The Isis

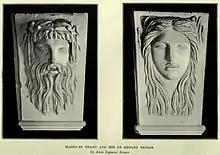
Thame and Isis, carved by Anne Seymour Damer.

There used to be ornate wooden barges on the river bank at the southern end of Christ Church Meadow to house rowing facilities and for viewing races. Now the barges are gone and there are boathouses instead a little further down the river near the confluence with the River Cherwell. Poplar Walk in Christ Church Meadow is used as a route to and from the boathouses.